COVID-19 pandemic in Romania

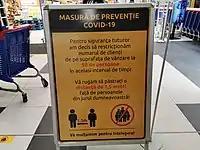
"Please keep your distance" notice in a Bucharest supermarket, 28 March 2020

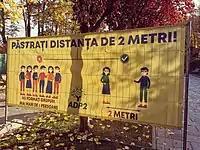
"Please maintain a distance of 2 meters!" notice in a Bucharest park, 15 November 2020

250 thousand Romanians donated for the construction of the most modern modular coronavirus hospital. The hospital was ready in two weeks.